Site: brandenburg
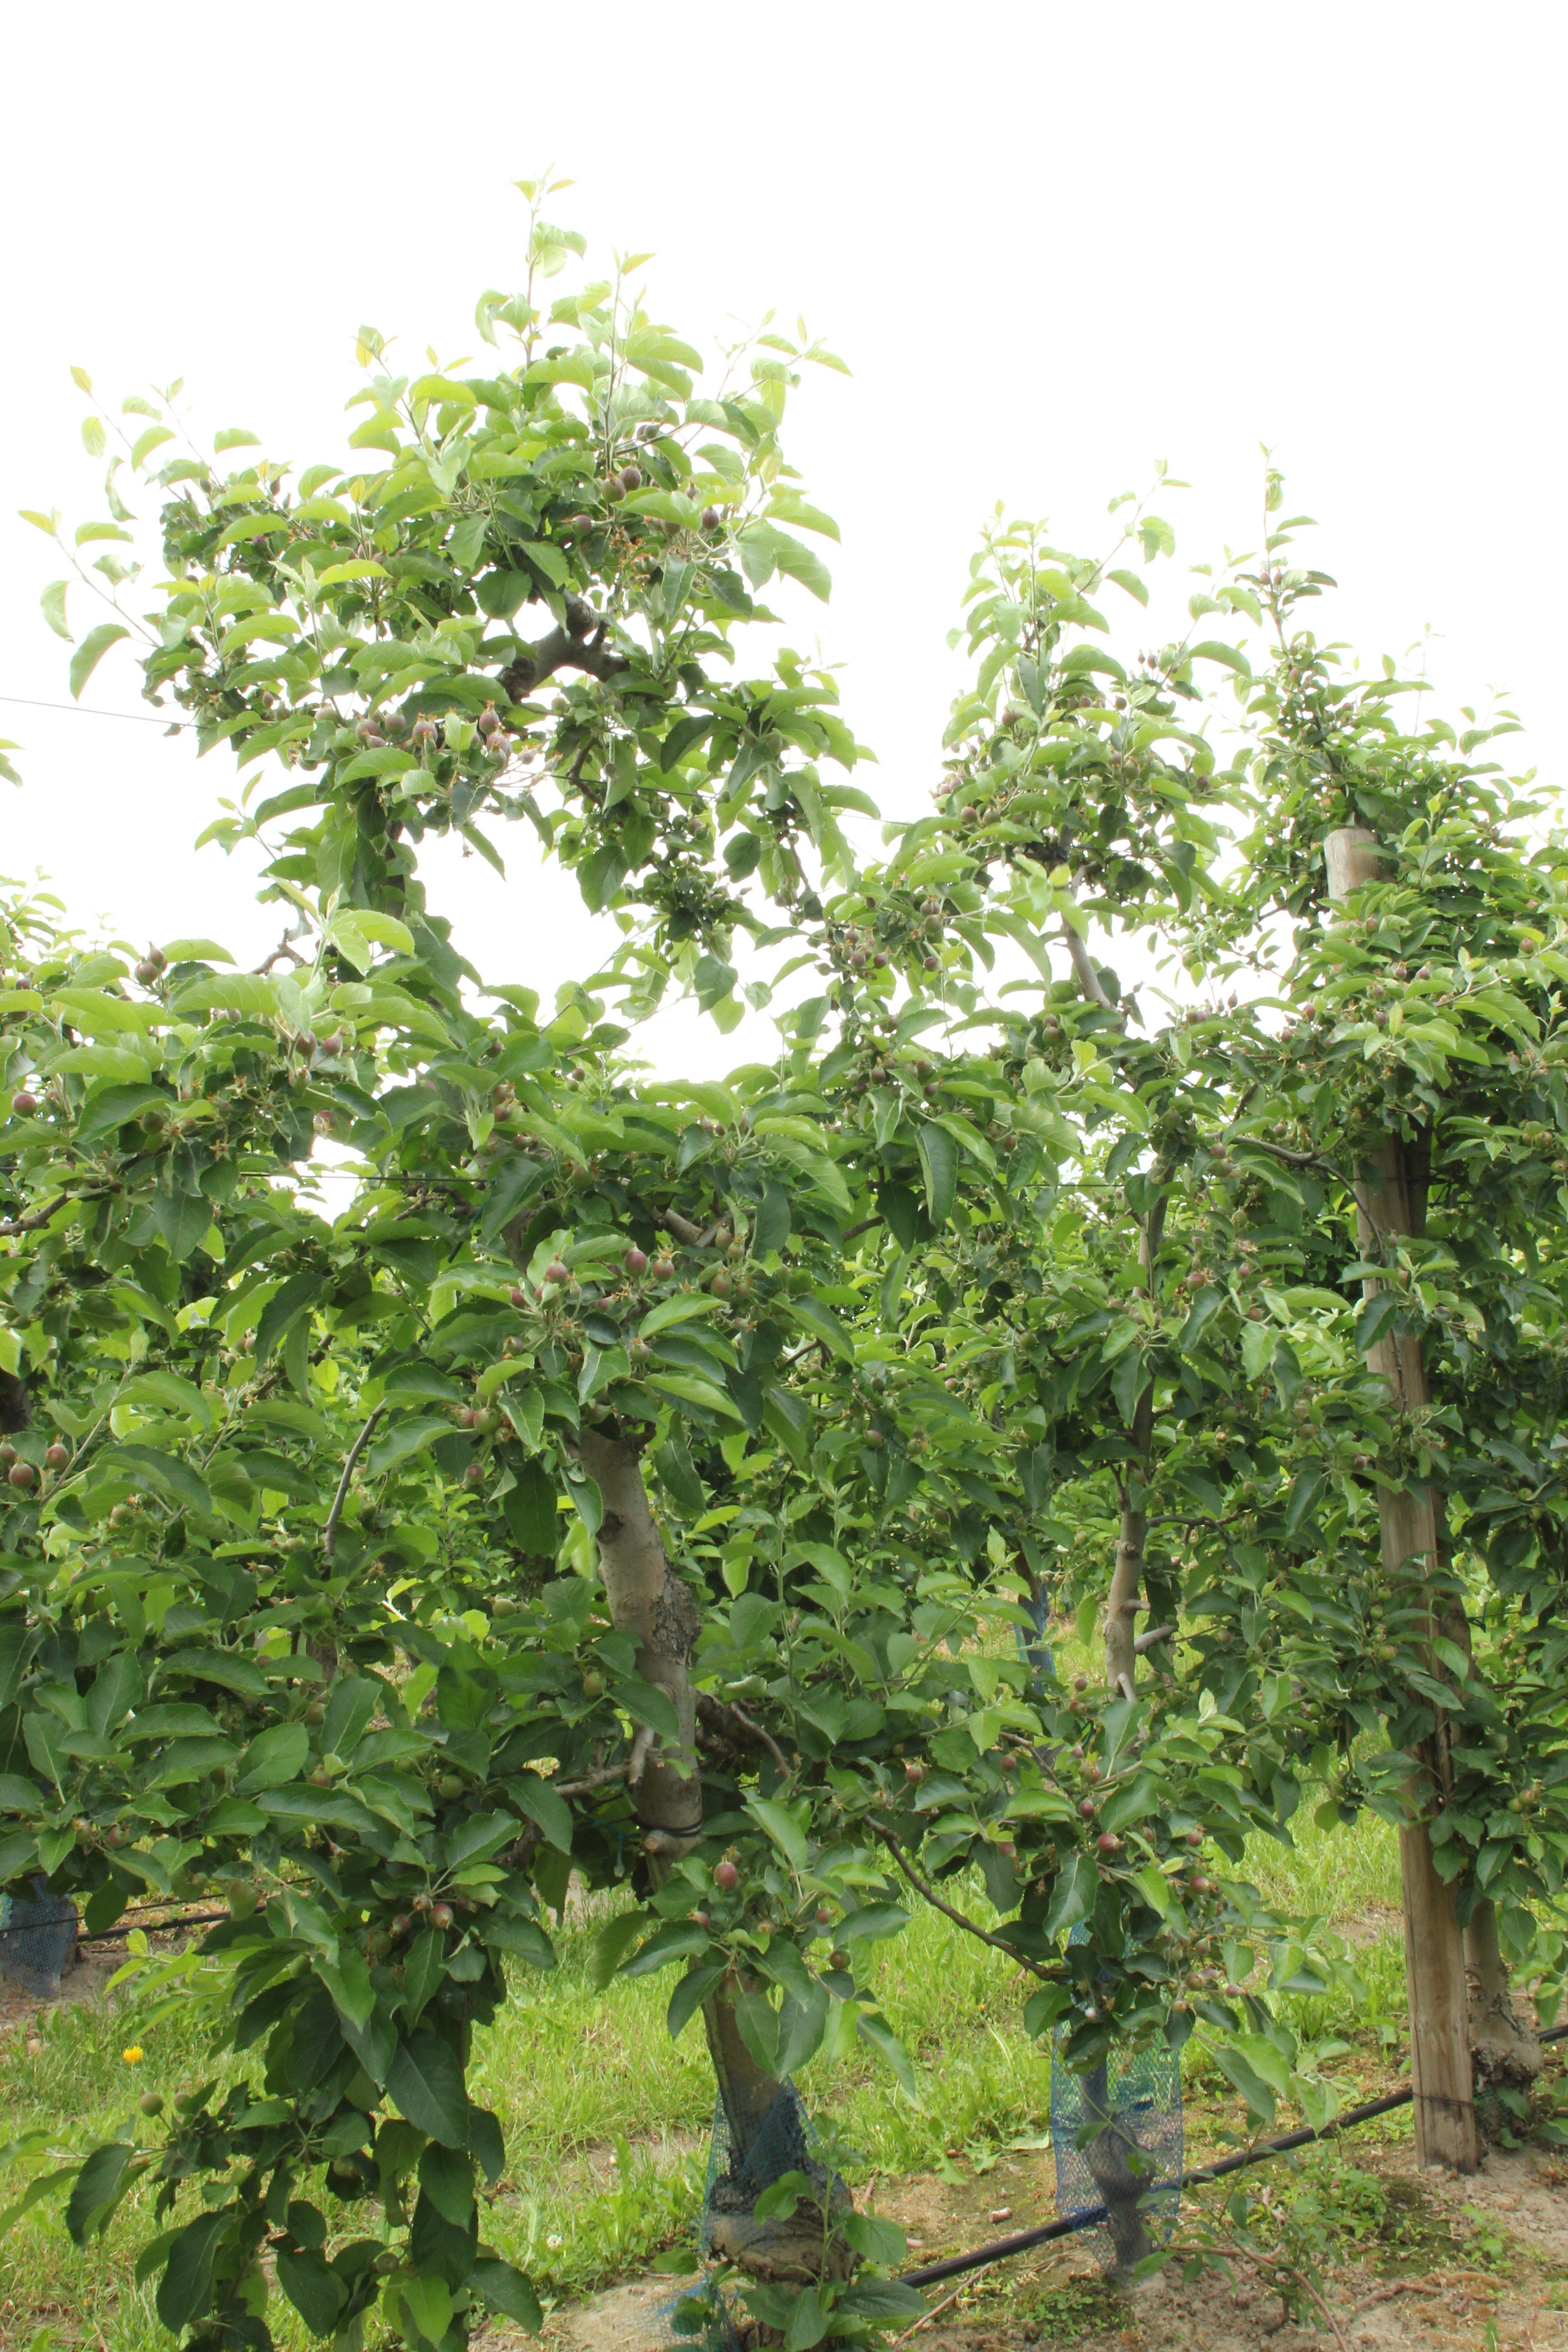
Growth stage (BBCH 72): Development of fruit